Volkswagen air-cooled engine

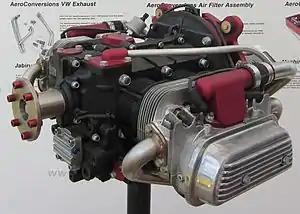
AeroConversions AeroVee Engine

The air-cooled opposed four-cylinder Beetle engines have been used for other purposes as well. Limbach Flugmotoren has since 1970 produced more than 6,000 aircraft engines based on the Beetle engine. Sauer has since 1987 produced certified engines for small airplanes and motorgliders, and is now also producing engines for the ultralight community in Europe.